Brachyceratops

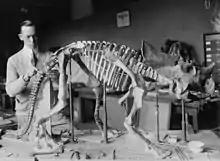
Norman Ross completing the Smithsonian mount

"Brachyceratops montanensis", the type species, was first discovered in the Two Medicine Formation (Campanian, about 74 million years old) on a Blackfoot Indian Reservation in Teton County in north-central Montana. The original find was made in August 1913 by C. W. Gilmore and his assistant John Floyd Strayer and was named and shortly described by Gilmore one year later. The generic name is derived from , "brachys", "short", , "keras", "horn" and , "ops", "face", in reference to the short snout. The specific name refers to the provenance from Montana.